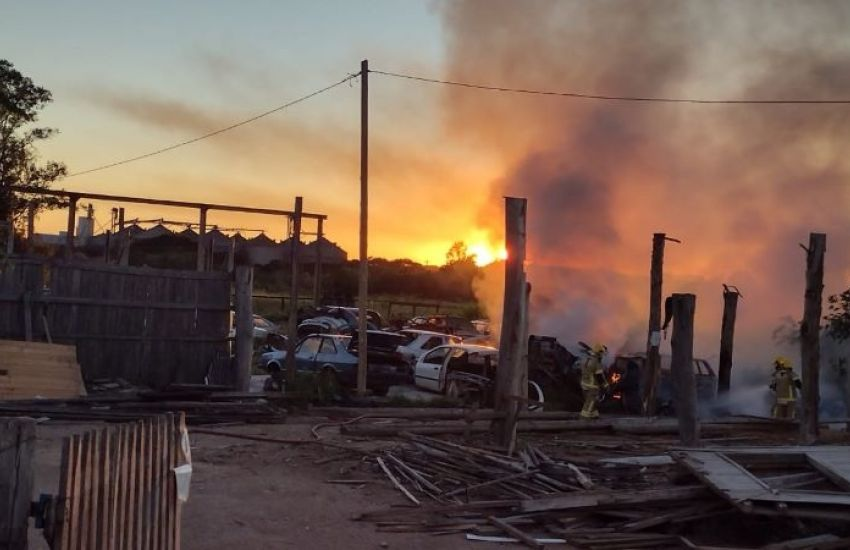
Fire: no
Smoke: yes